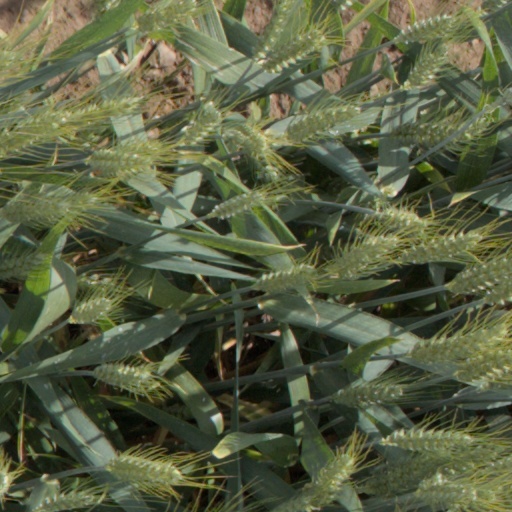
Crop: wheat